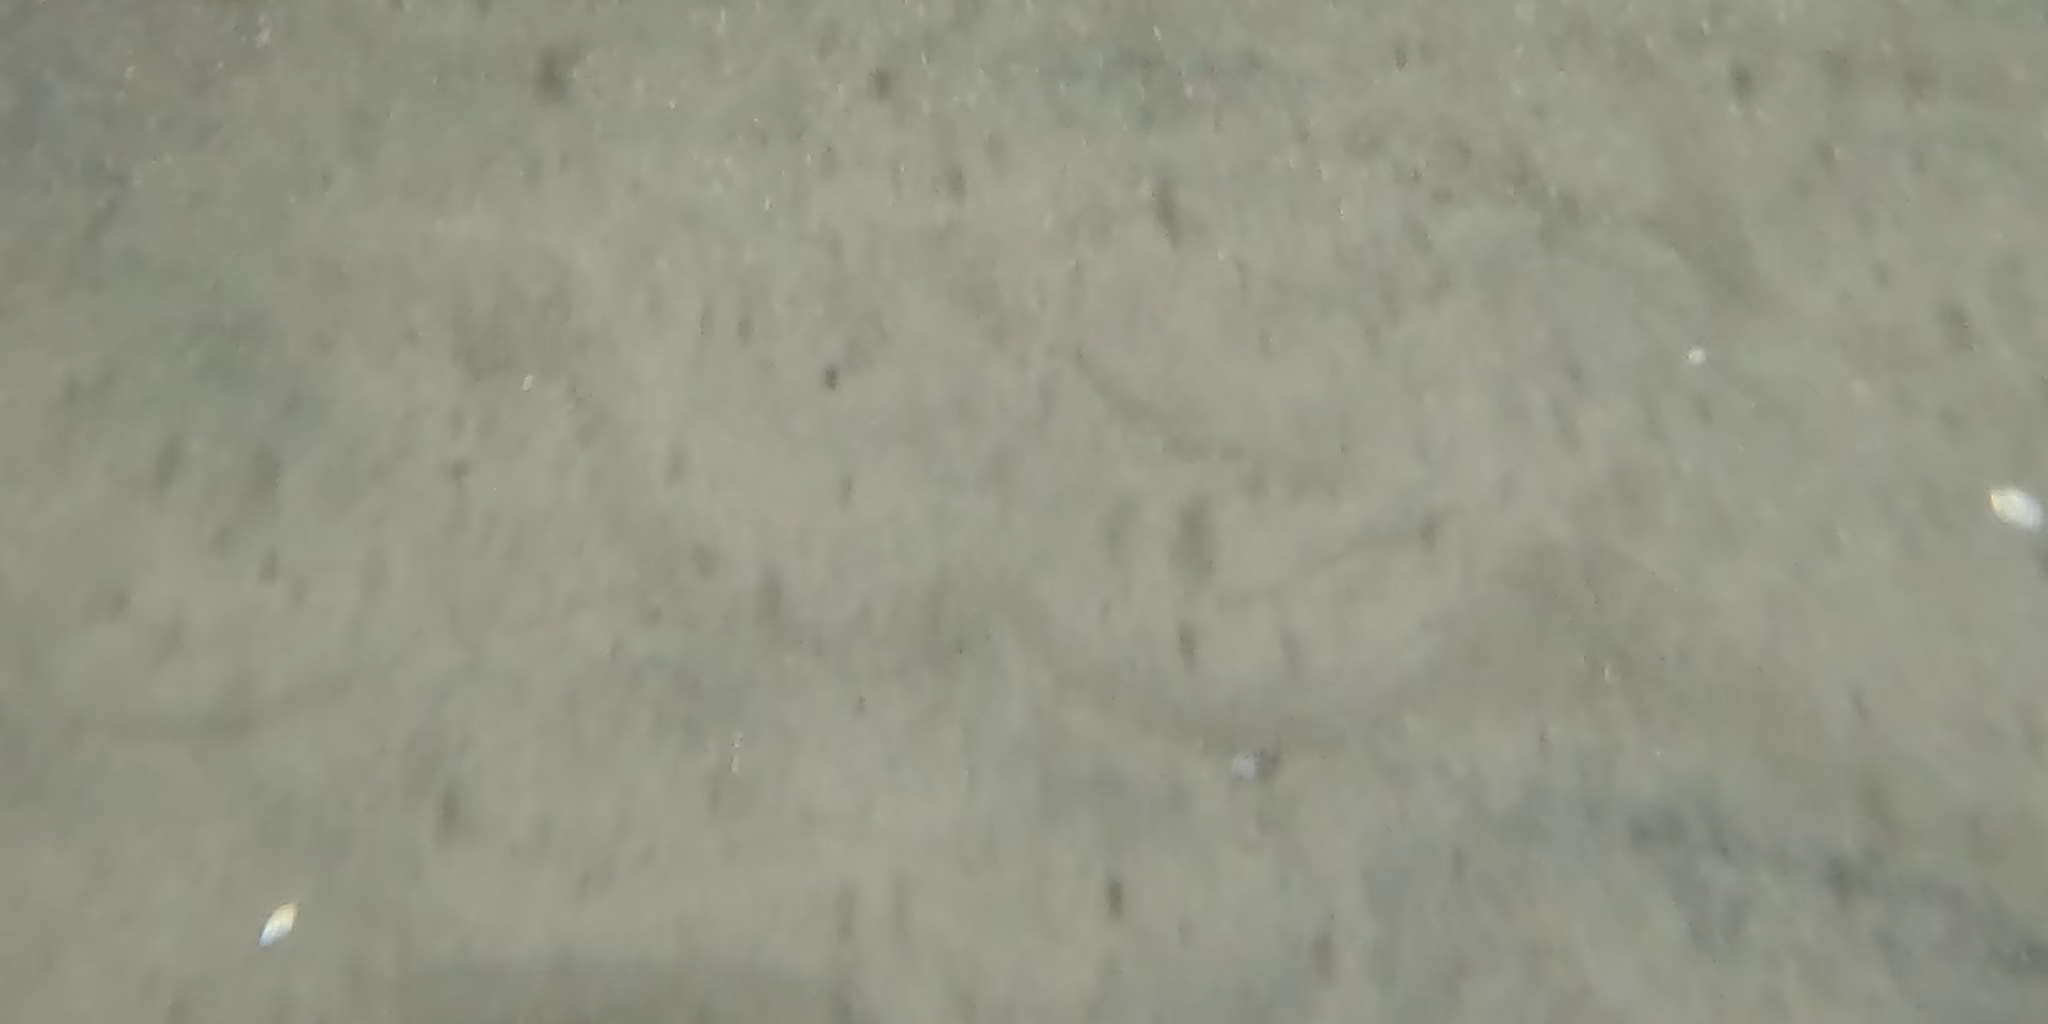
Seabed habitat: sand